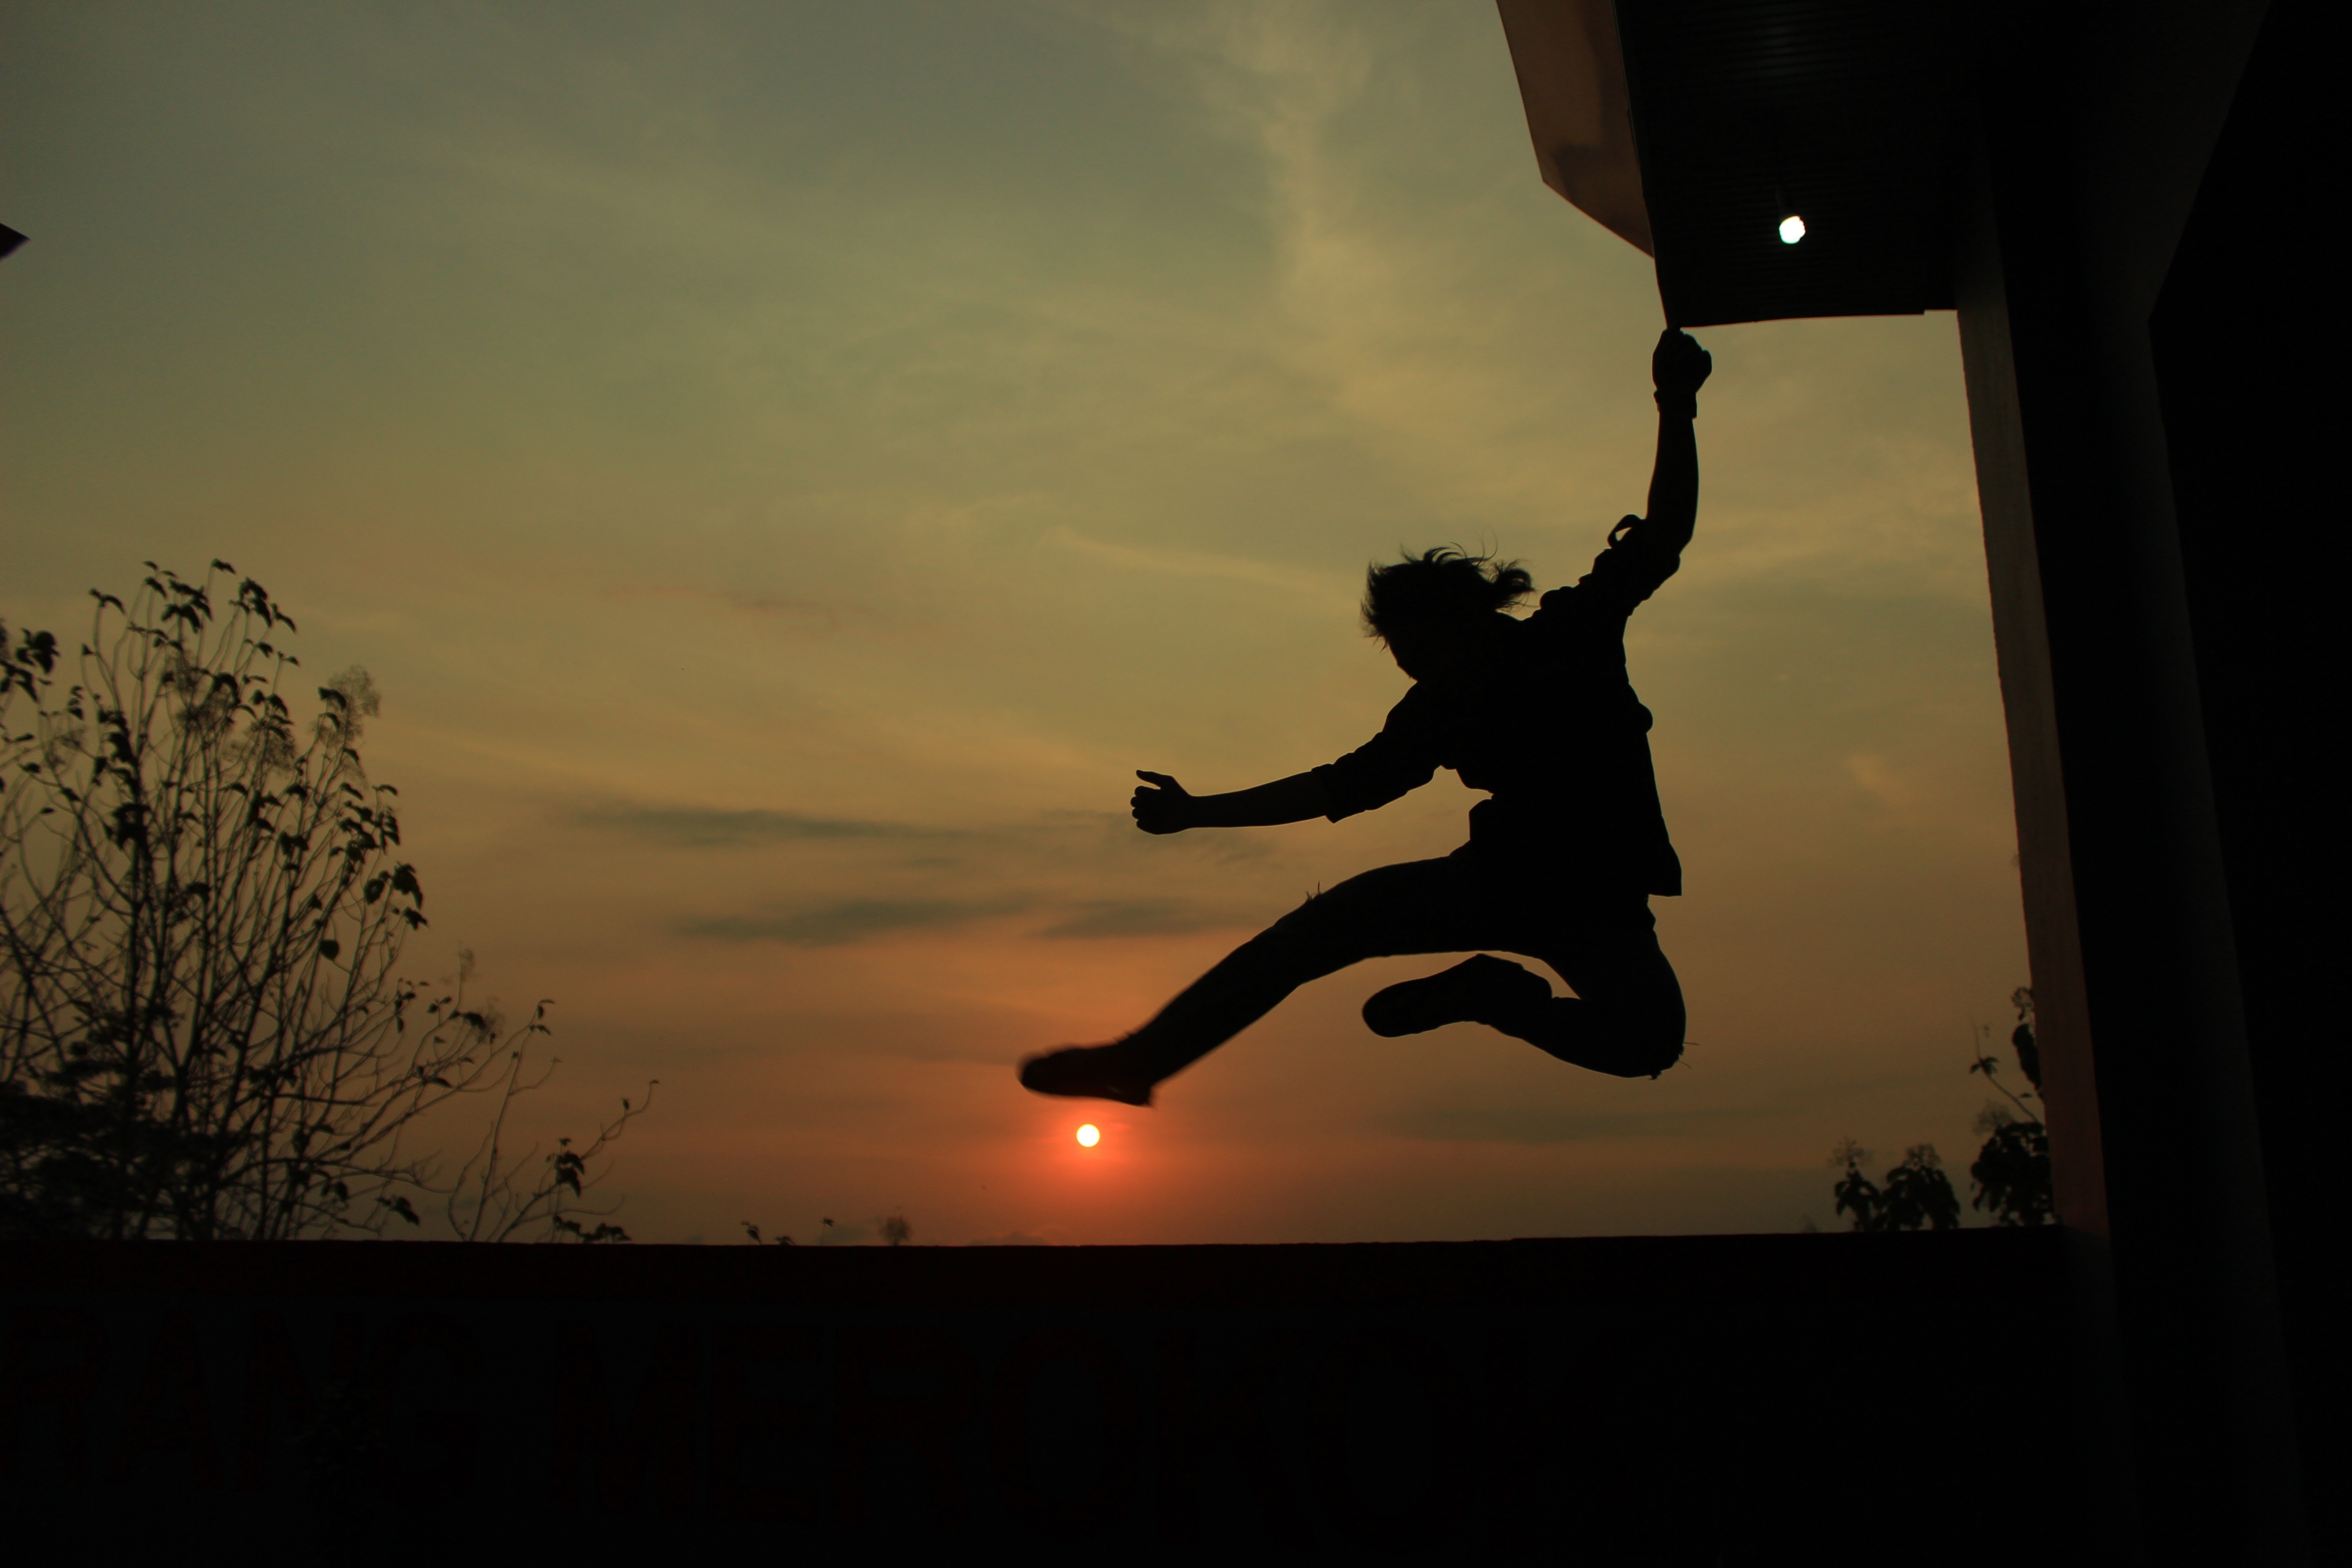
silhouette, light, people, sunset, evening, shadow, holiday, darkness, freedom, levitation, atmosphere of earth